Wilston, Queensland

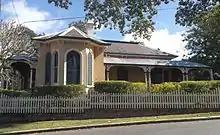

The area became known as Wilston after the home of the same name built there by the Honourable William Wilson MLC, who settled in the district in 1868. The home, which was constructed circa 1876, was named Wilston House after Wilson's birthplace home at Derrykeeghan Mills, Enniskillen, County Fermanagh, Ireland. The family believes it is short for Wilson Town.